Omeljan Pritsak

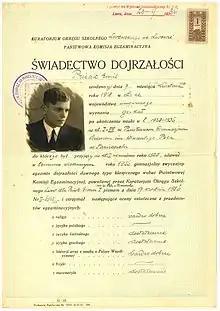
Pritsak's matura certificate (1936)

From 1921 to 1936 he lived in Ternopil, where he graduated the state Polish gymnasium. Pritsak began his academic career at the University of Lviv in interwar Poland where he studied Middle Eastern languages under local orientalists and became associated with the Shevchenko Scientific Society and attended its seminar on Ukrainian history led by Ivan Krypiakevych. After the Soviet annexation of Galicia, he moved to Kyiv where he briefly studied with the premier Ukrainian orientalist, Ahatanhel Krymsky. During World War II, Pritsak was taken to the west as a Ostarbeiter. Following the war, he studied at the universities in Berlin and Göttingen, receiving a doctorate from the latter, before teaching at the University of Hamburg.